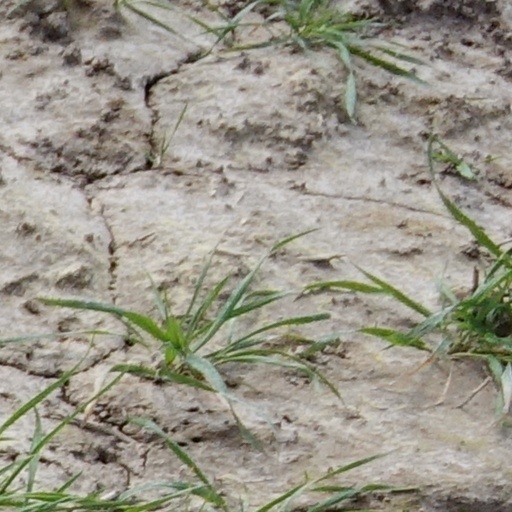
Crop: wheat